The Elective Affinities

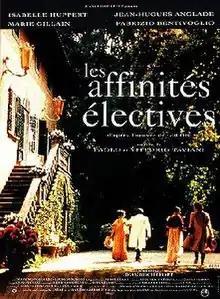
Film poster

The Elective Affinities is a 1996 Italian-French comedy film directed by Paolo and Vittorio Taviani. It was screened out of competition at the 1996 Cannes Film Festival.